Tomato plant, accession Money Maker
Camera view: tilt-top (135 deg); turntable rotation: 300 degrees
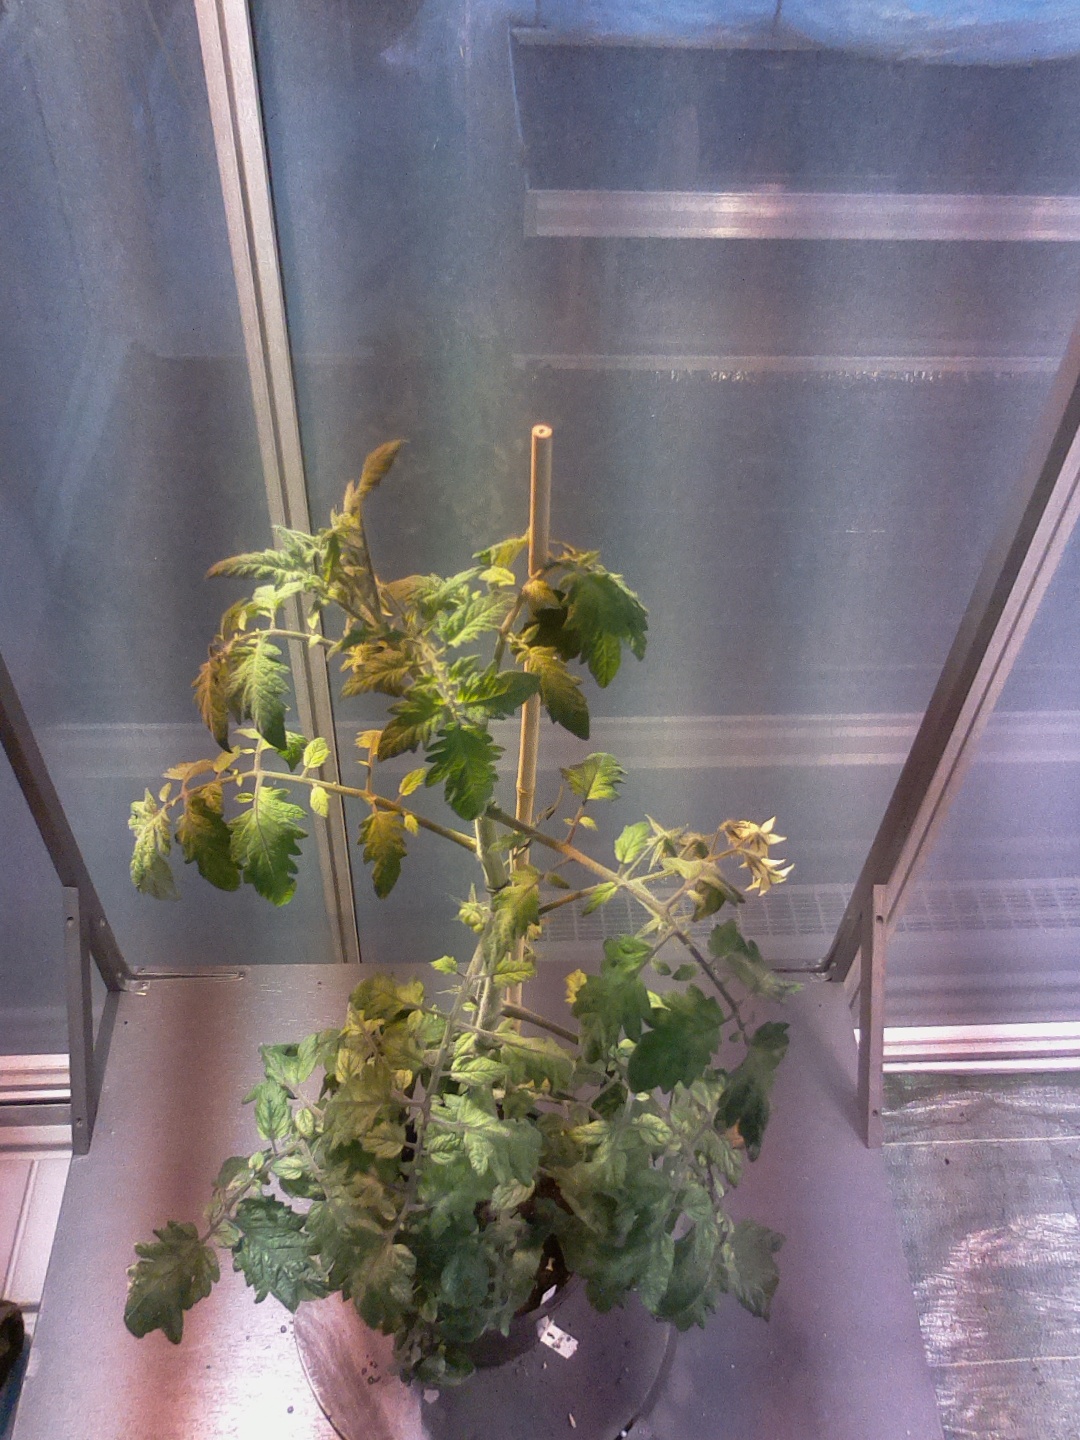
BBCH growth stage 71: 10%-20% of final fruit size